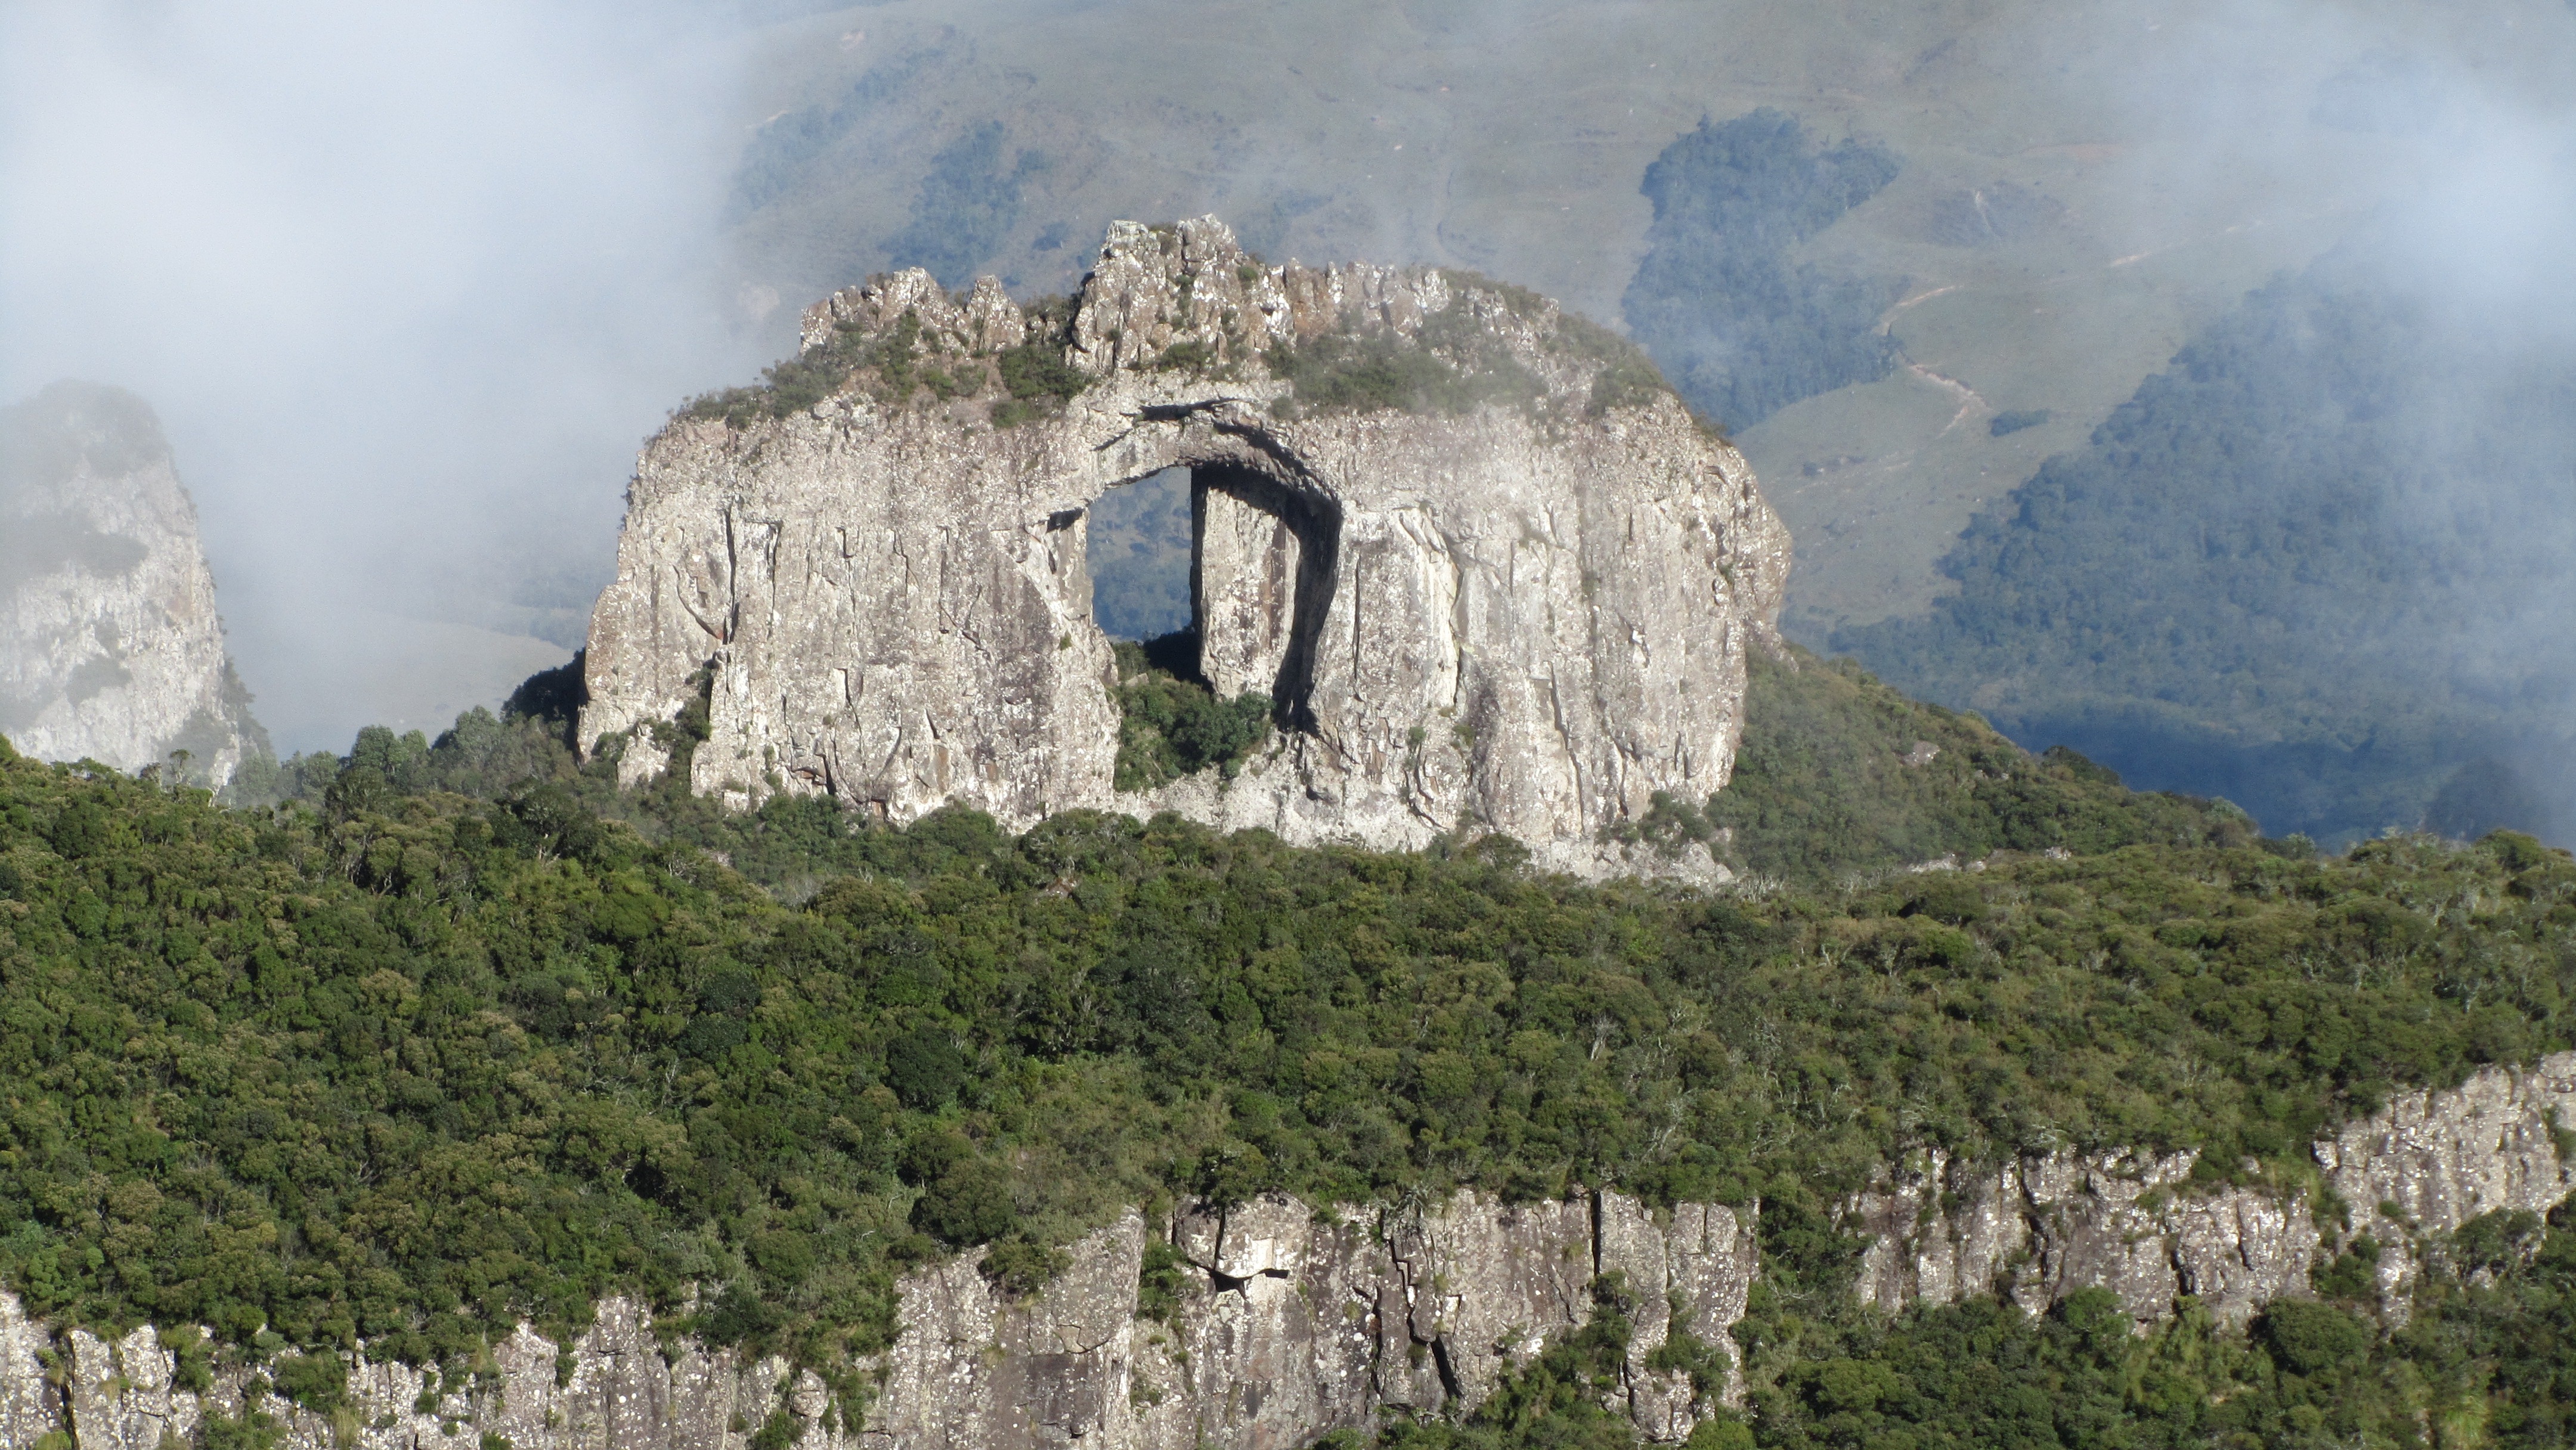
horizon, mountain, sky, mountain range, stone, cliff, terrain, stones, alps, monastery, plateau, stone sculpture, pierced, mountainous landforms